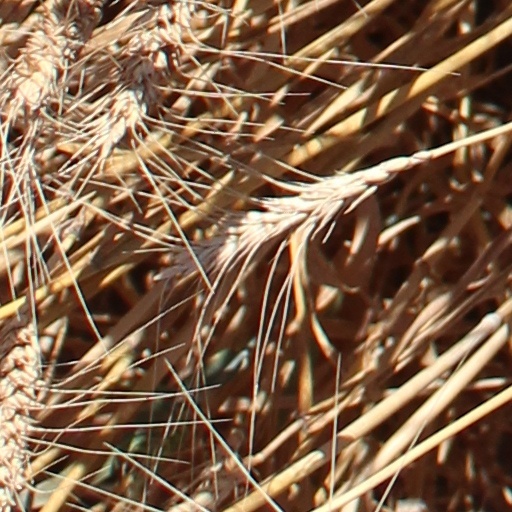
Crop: wheat